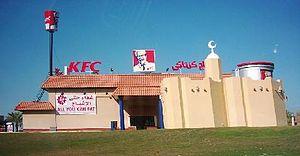
KFC, PFK au Québec, est une chaîne de restauration rapide américaine.